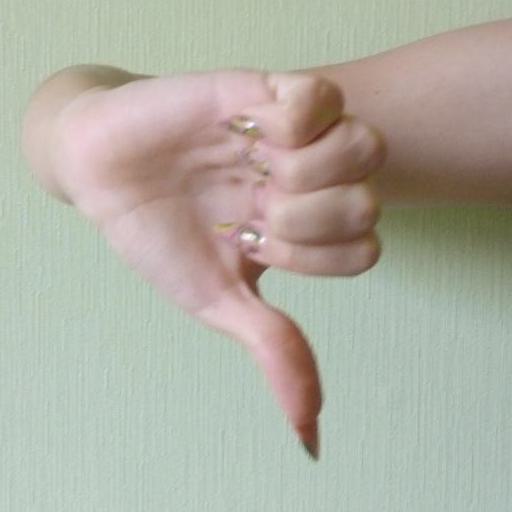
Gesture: dislike